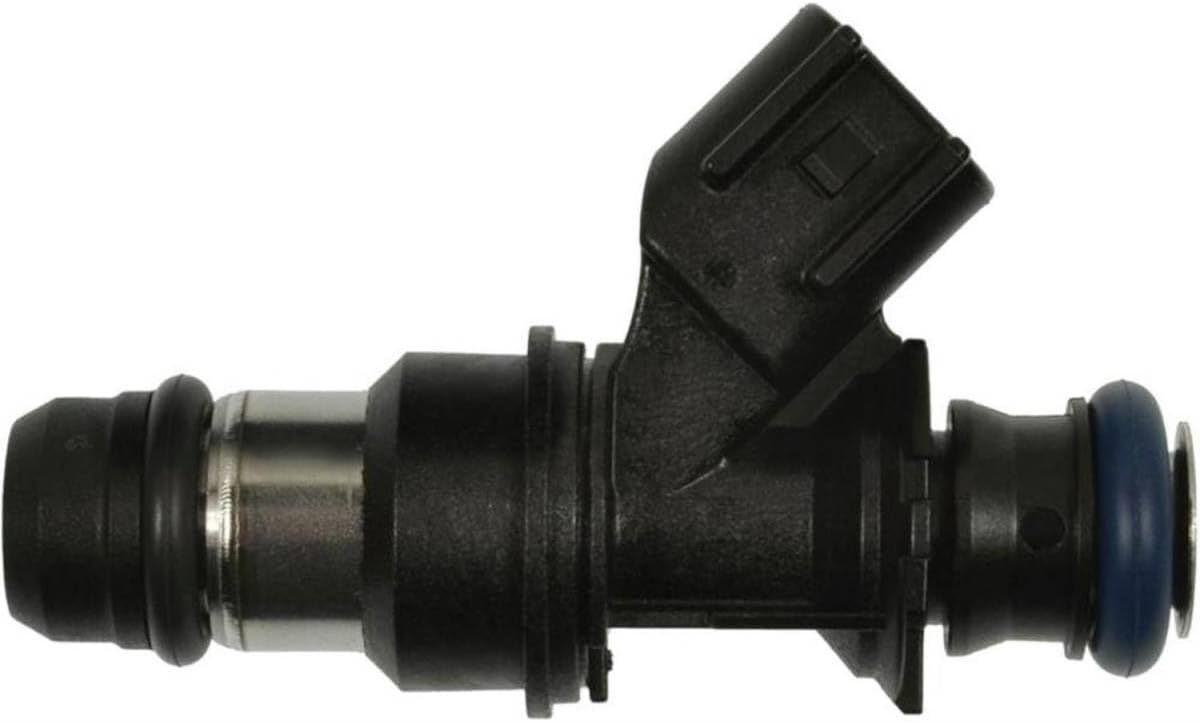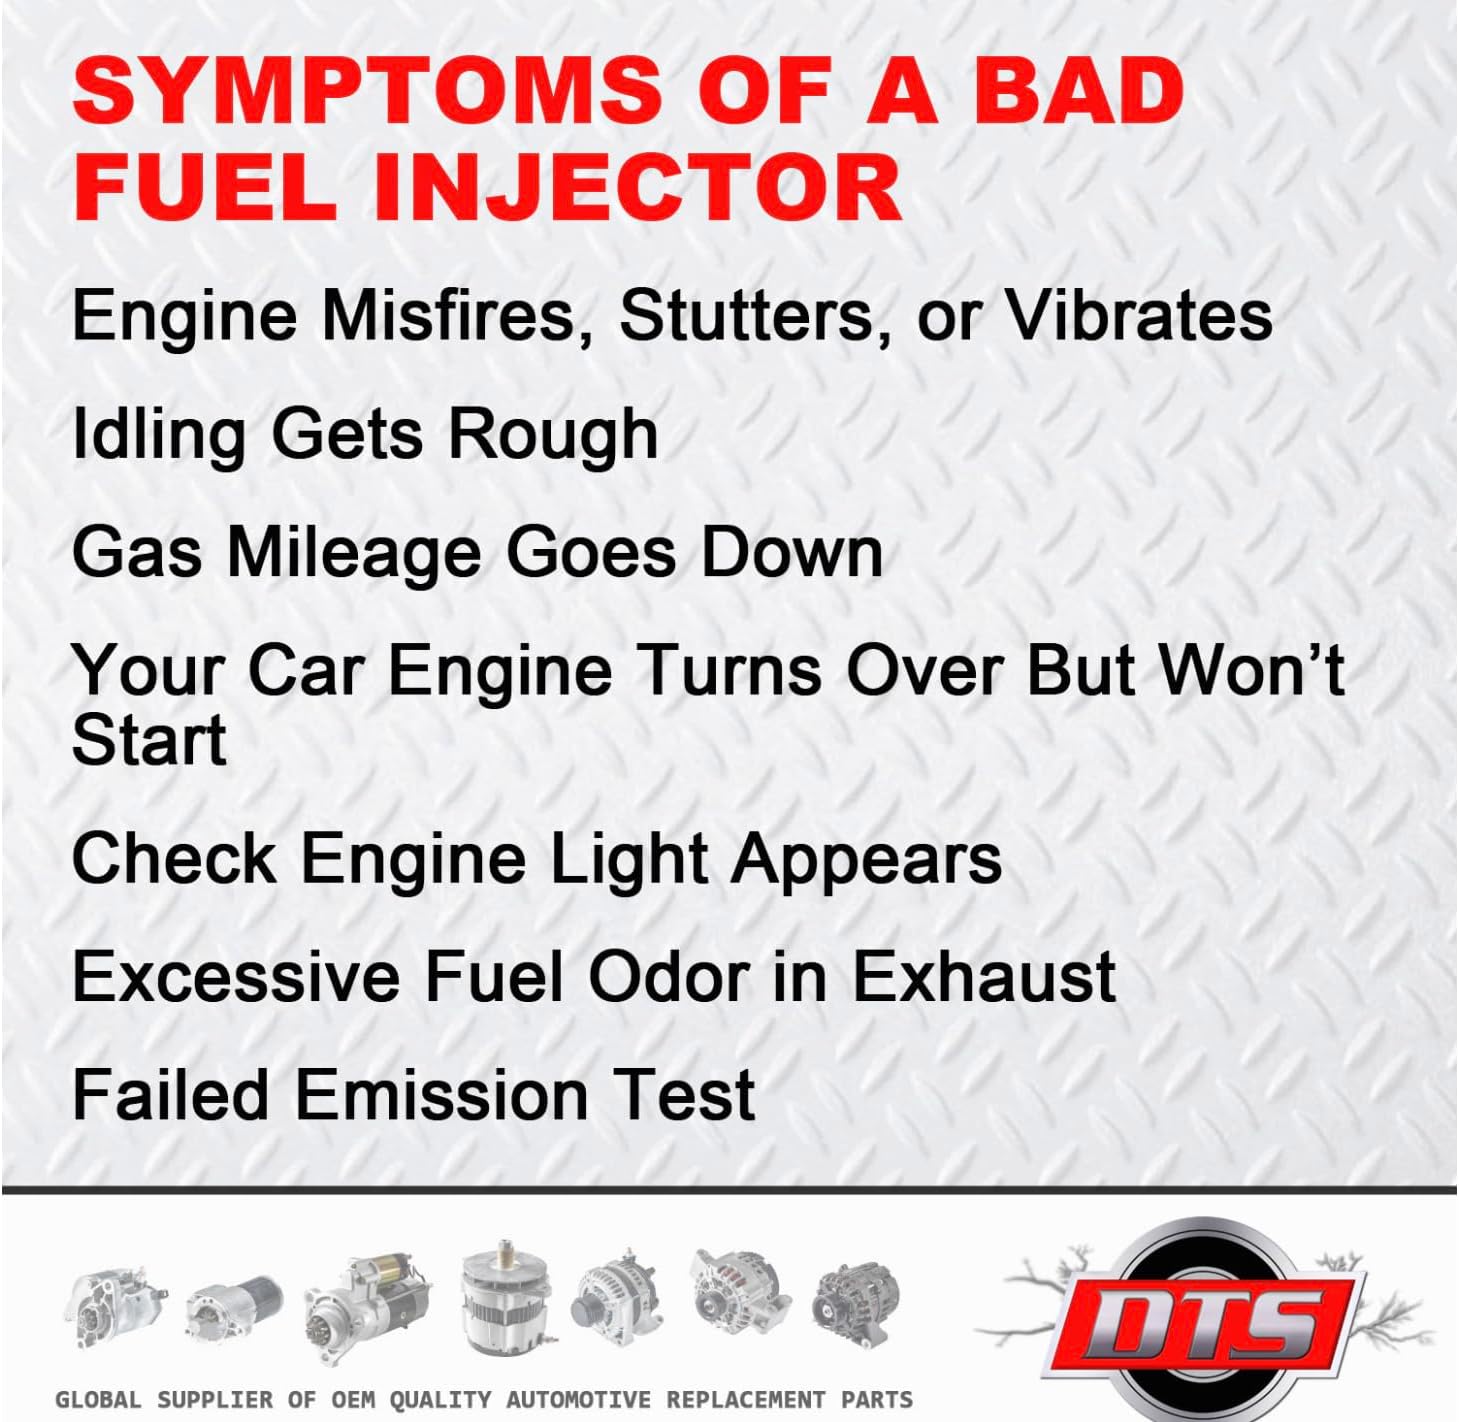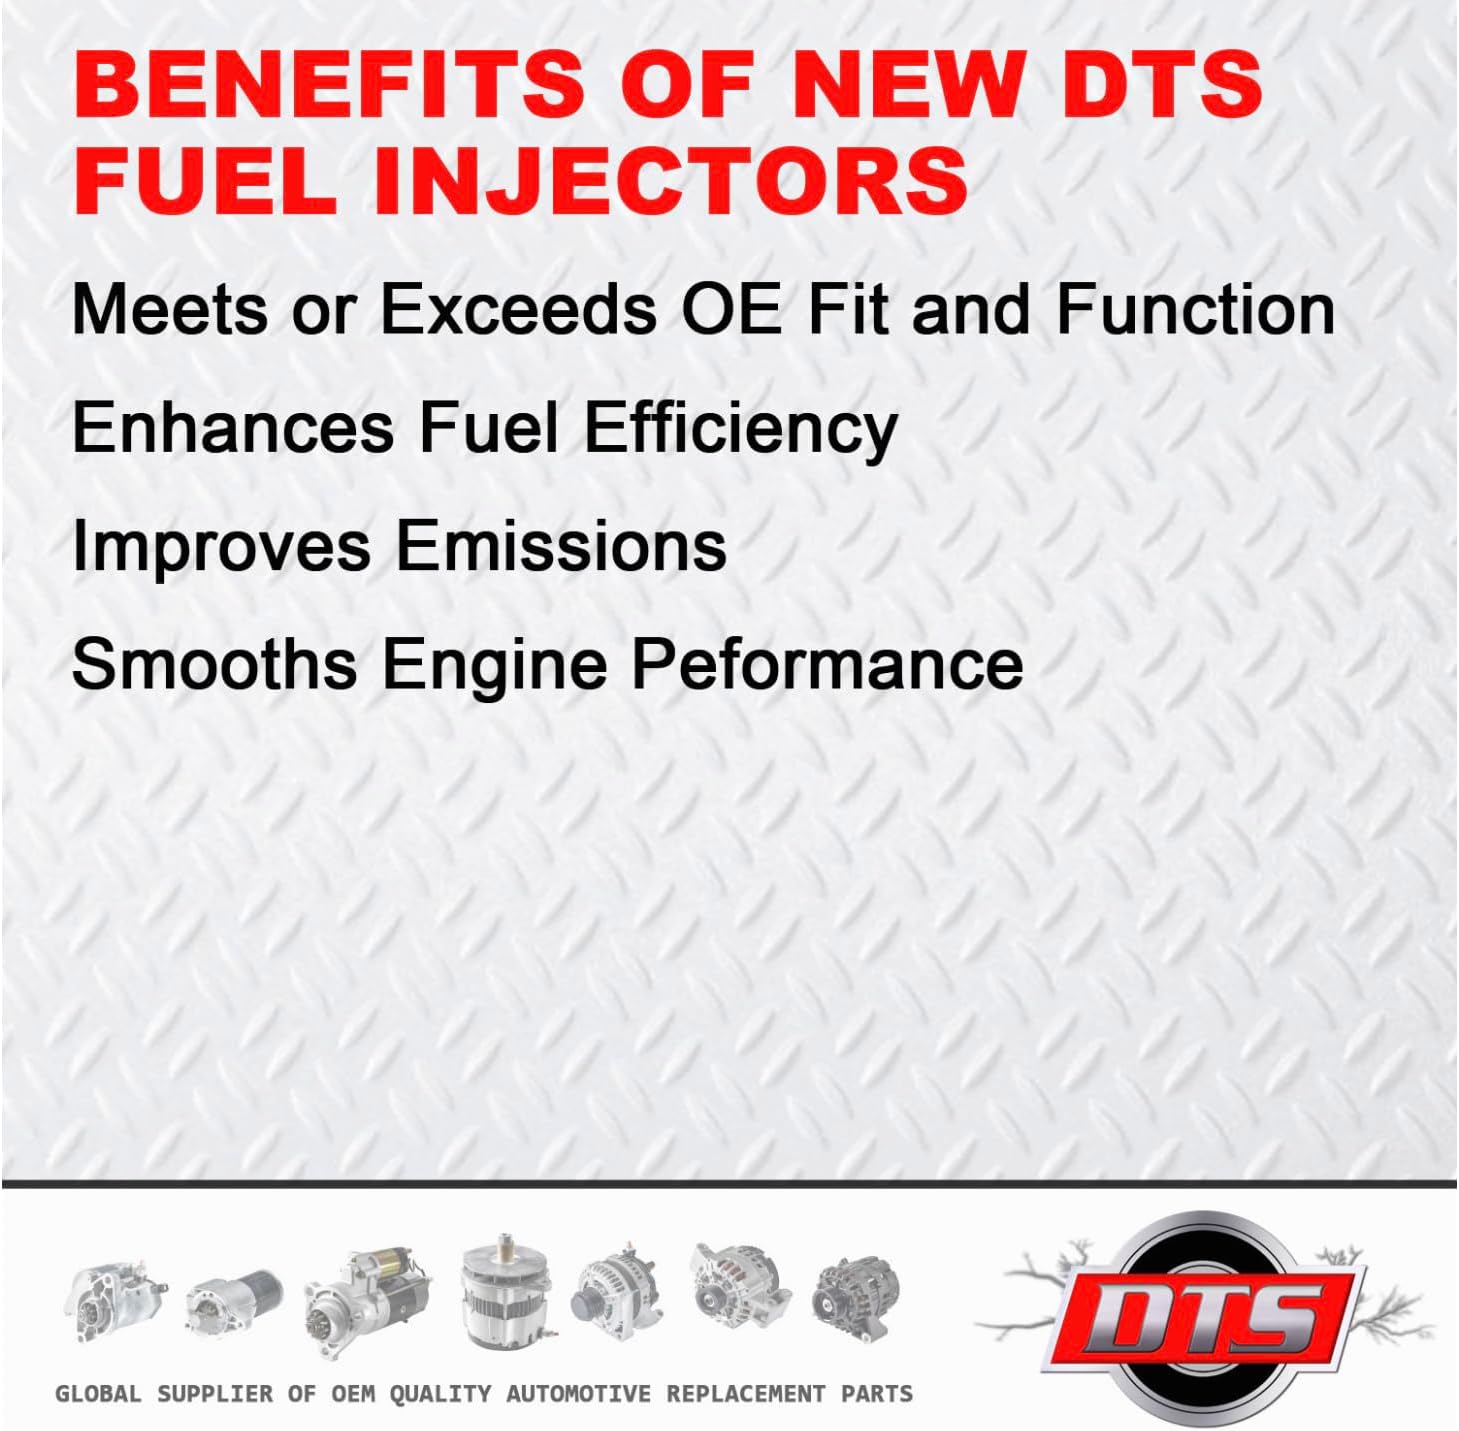
DTS Standard Fuel Injector FJ887 Replacement for Buick, Cadillac, Chevrolet, GMC, Hummer, Isuzu, Saab
Category: Automotive
Compatible with BUICK: Rainier 2005-2007 Compatible with CADILLAC: Escalade 2007-2009 Compatible with CHEVROLET: Avalanche 2006-2009 Colorado 2009 Express 2008-2009 SSR 2005-2006 Silverado 2007-2009 Suburban 2007-2009 Tahoe 2007-2009 Trailblazer 2005-2007 Compatible with GMC: Canyon 2009 Envoy 2005-2009 Savana 2008-2009 Sierra 2007-2009 Yukon 2007-2009 Compatible with HUMMER: H2 2008 H3 2008-2009 Compatible with ISUZU: Ascender 2005-2006 NPR 2008 Compatible with SAAB: 9-7x 2005-2009
Features: COMPATIBLE with Buick, Cadillac, Chevrolet, GMC, Hummer, Isuzu, Saab | REPLACEMENT FUEL INJECTOR PROMOTES SMOOTH ENGINE OPERATION and optimal gas efficiency; can reduce harmful emissions caused by worn injectors. | PREVENTS CORROSION AND BUILD UP with stainless steel slide and spring assembly, leading to longer service life of fuel injection system. | SPECIFICALLY ENGINEERED AND TESTED to meet or exceed OE (original equipment) fuel injector fit, form, and function. DTS is manufactured by AMF Industrial with 30 years automotive experience in more than 10 countries. | FJ887 REPLACES OEM/Alternate Part Numbers: 8125806810 4G1996 67487 12580681 FJ887